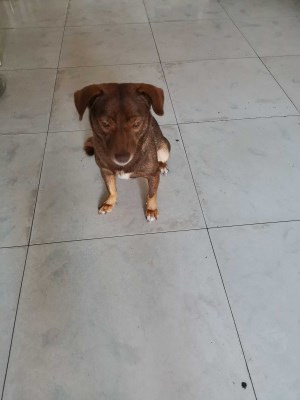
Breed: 3336-n000121-chinese_rural_dog